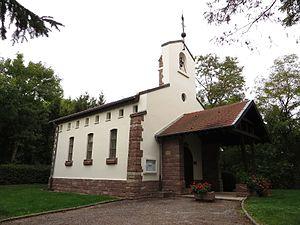
Grostenquin chapelle st blaise
Grostenquin est une commune française située dans le département de la Moselle et le bassin de vie de la Moselle-Est, en région Grand Est.
Bertring est une ancienne commune de la Moselle en région Lorraine. Village rattaché a Grostenquin en 1960.